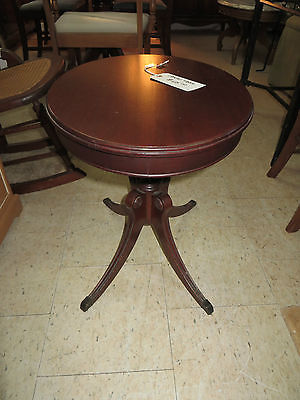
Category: table